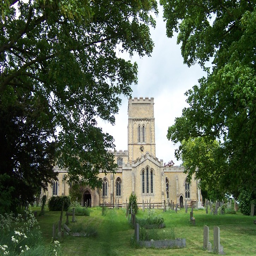
looking towards the church over the larger part of the churchyard